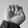
ASL letter: E